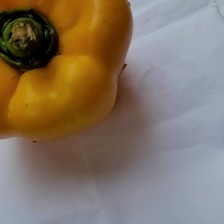
Label: capsicum